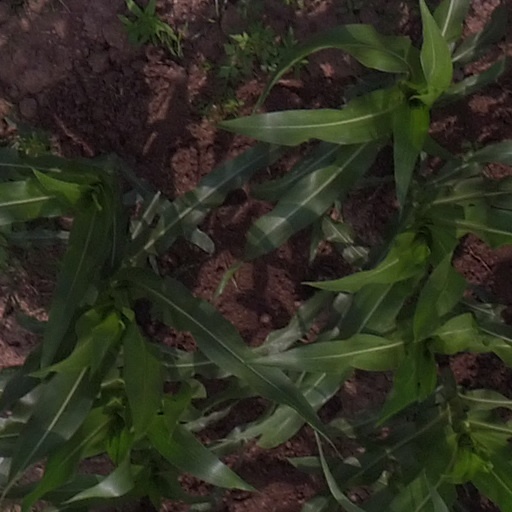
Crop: maize; corn